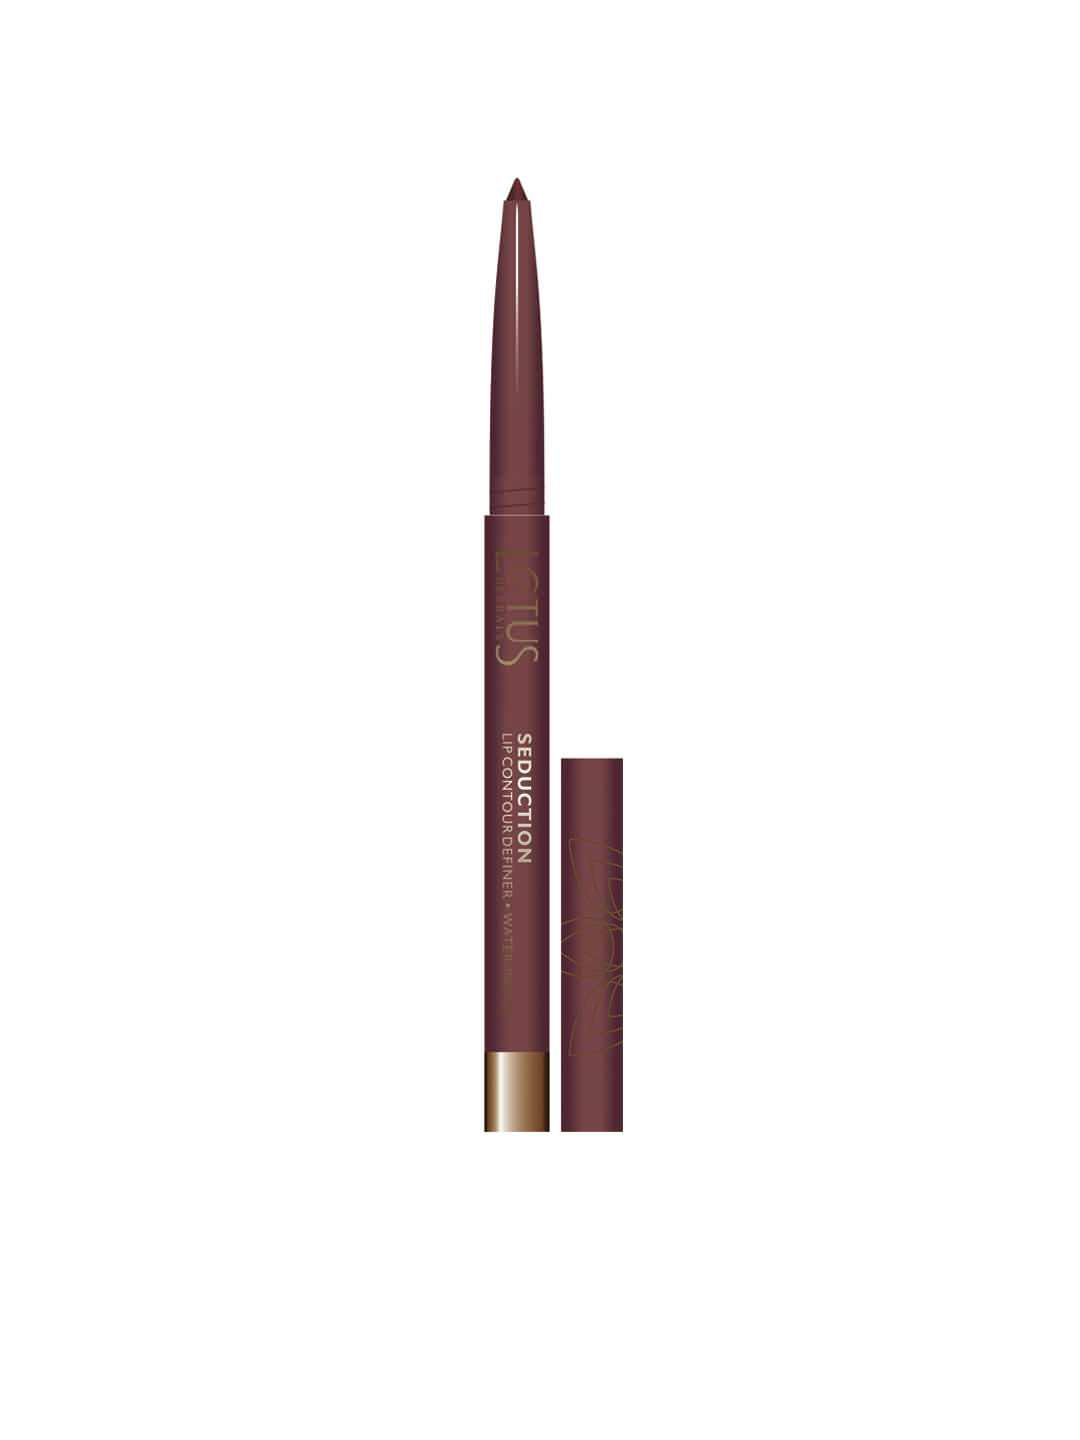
Lotus Herbals Seduction Red Fire Lip Contour Definer 52
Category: Personal Care / Lips / Lip Liner
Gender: Women
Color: Red
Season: Spring 2017
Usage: Casual